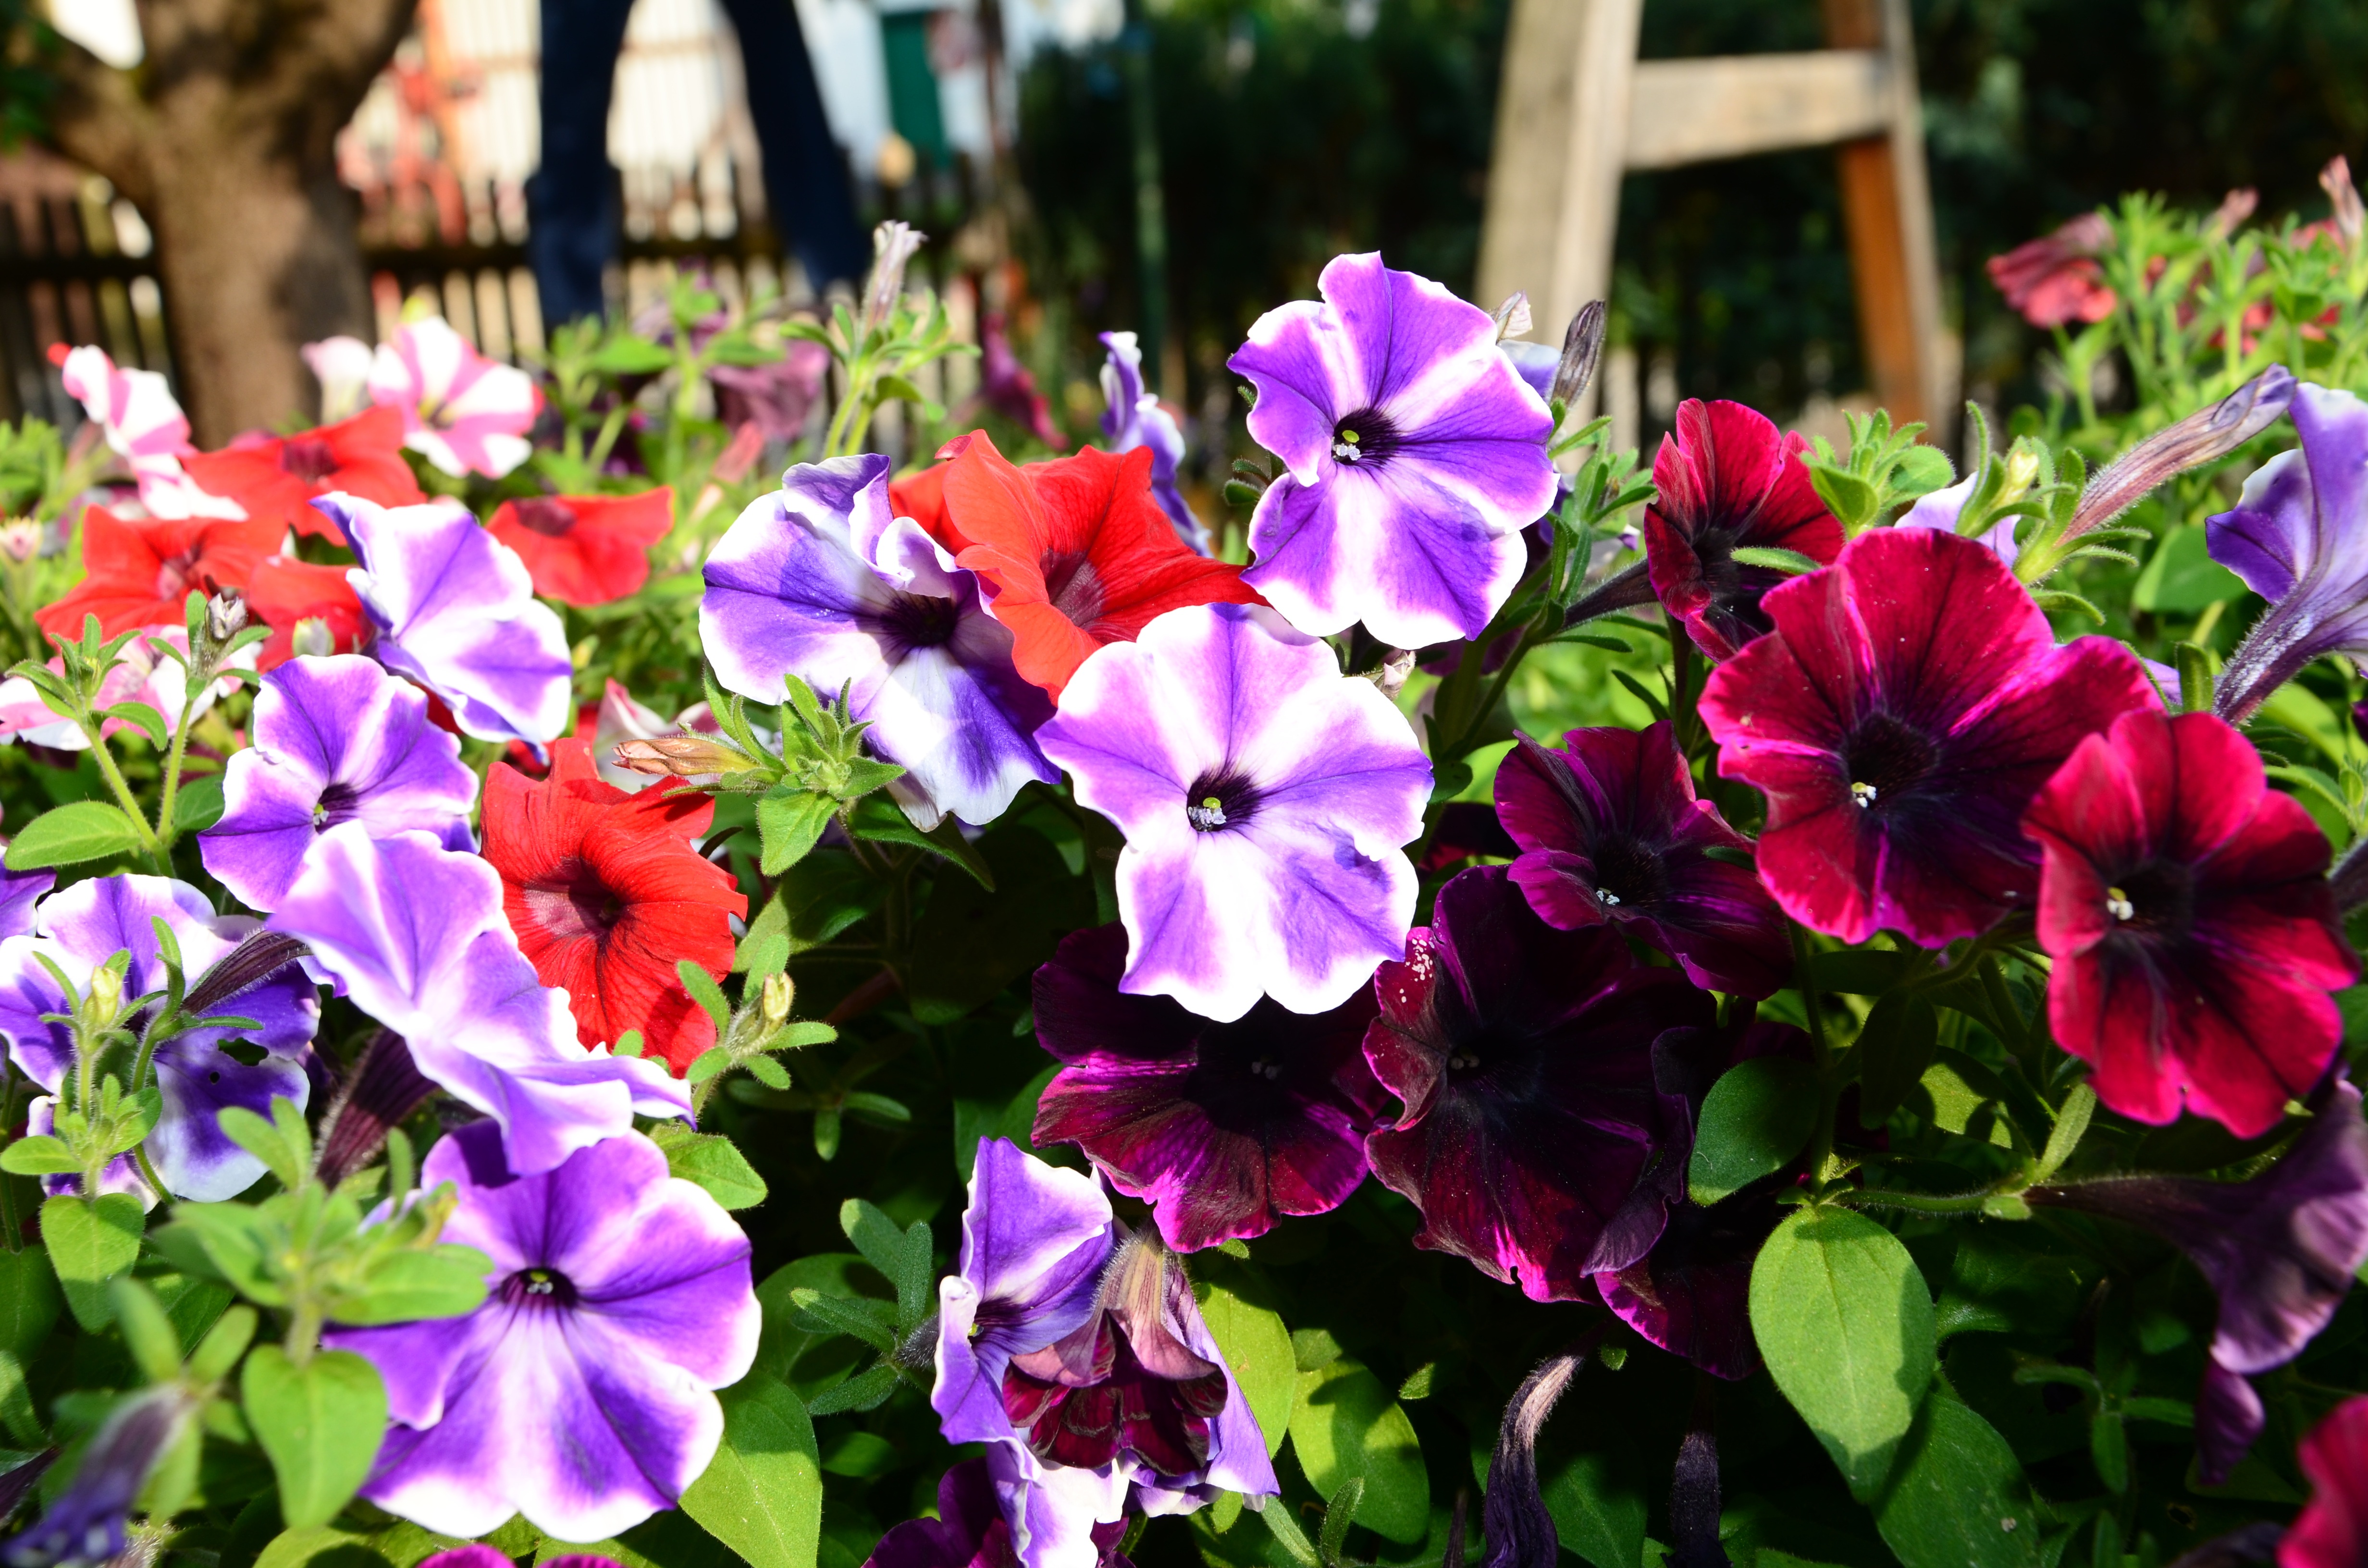
nature, plant, white, flower, summer, floral, green, red, color, botany, colorful, garden, flora, botanical, wildflower, flowers, shrub, flowering plant, annual plant, land plant, violet family